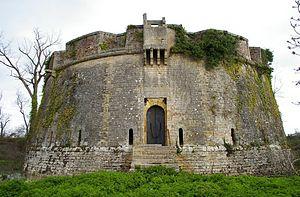
Fort Paté, (Inscrit, 1935) This building is indexed in the Base Mérimée, a database of architectural heritage maintained by the French Ministry of Culture,
Le fort Paté est un fort militaire construit sur l'une des îles de l'estuaire de la Gironde, l'île Paté. Il se trouve sur le territoire de la commune de Blaye.
Cet article recense les monuments historiques de l'arrondissement de Blaye, dans le département de la Gironde, en France.